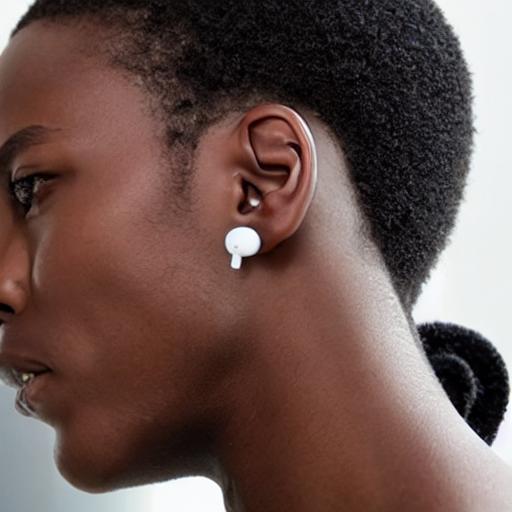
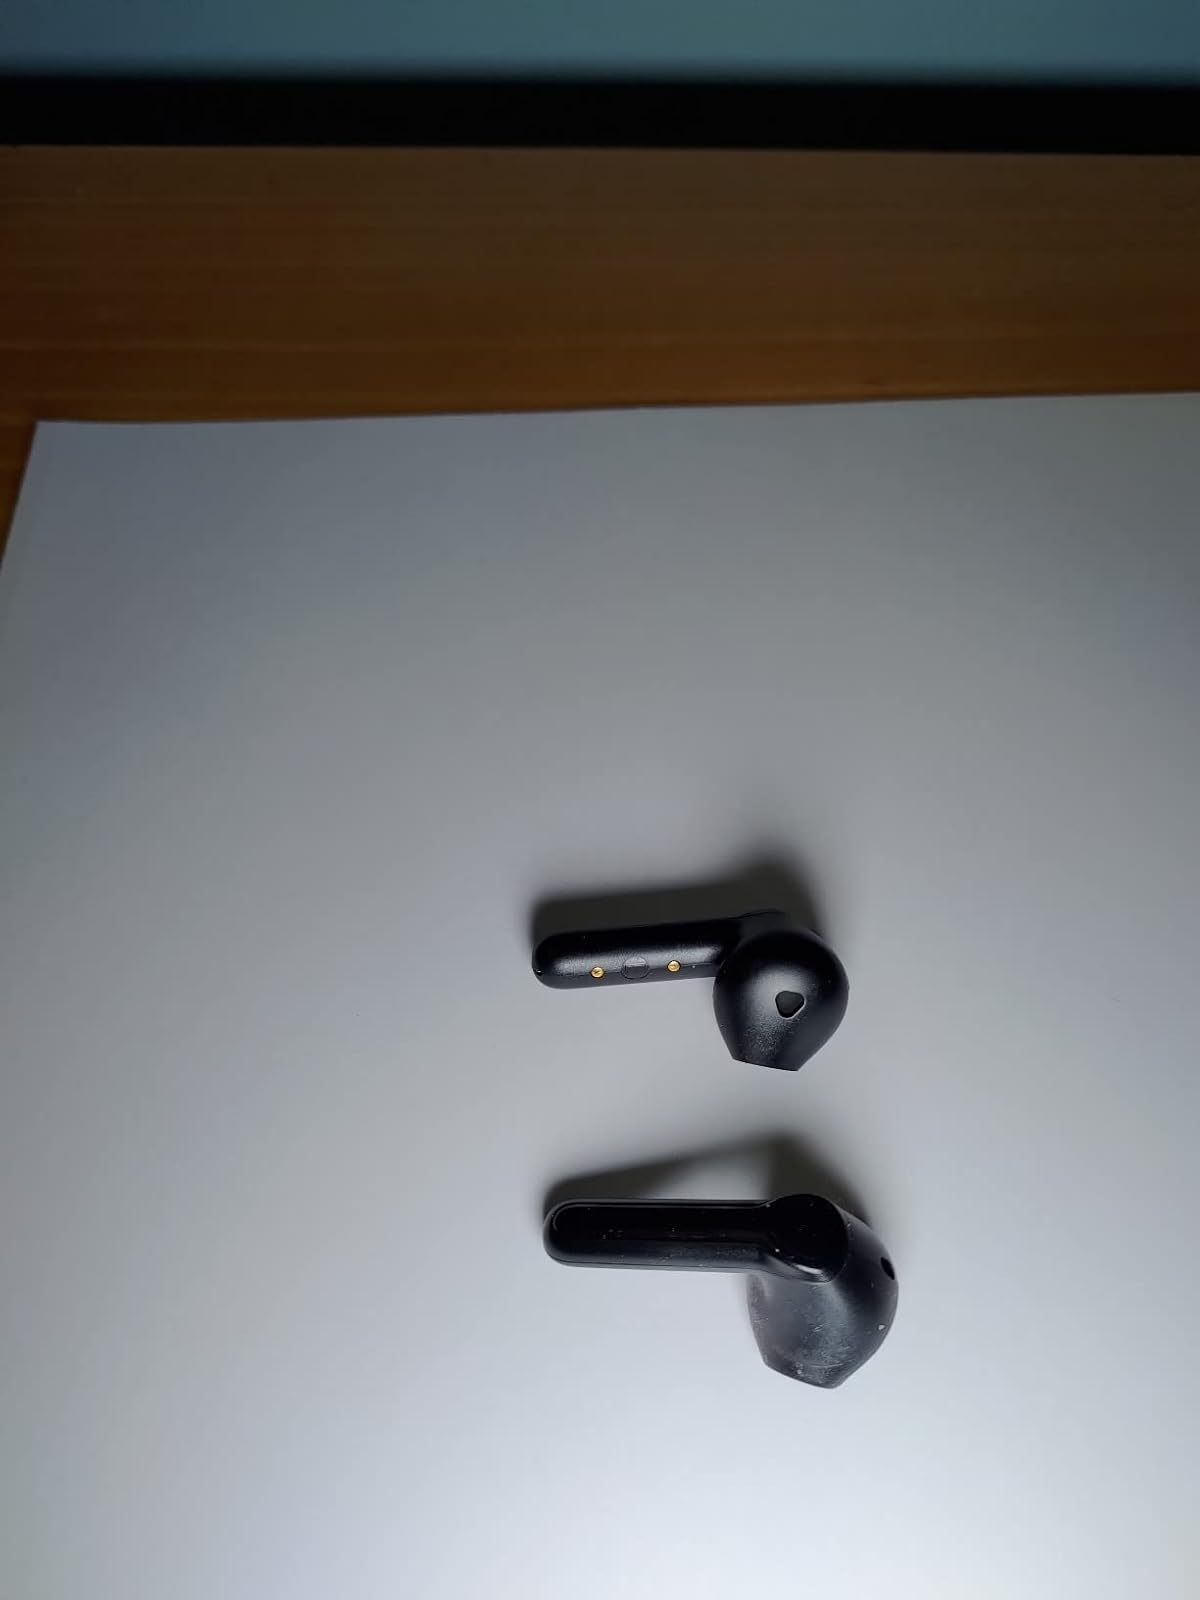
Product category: earbuds
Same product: no